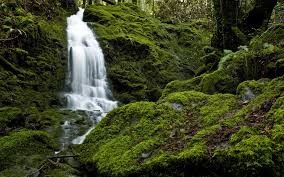
Landmark: Angel Falls